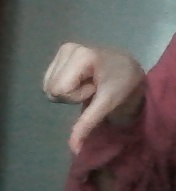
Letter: waw